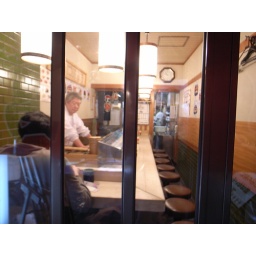
Sushi bar in Tsukiji fish market, Tokyo